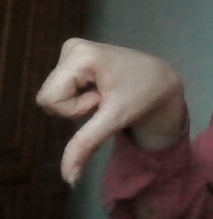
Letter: waw